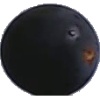
Label: Grape Blue 1